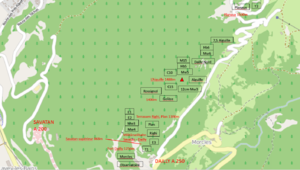
Le fort de Dailly est une infrastructure de l'armée suisse située dans les Alpes vaudoises au-dessus du village de Morcles.